Bridgnorth Castle

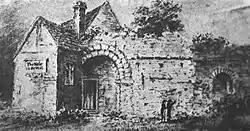
Ruins of the postern gate incorporated into the now demolished public house The Hole in The Wall, illustrated

In 1821, The Hole in The Wall, a public house built against ruins of the castle, was demolished and the postern (northern) bailey gate belonging to the castle was discovered. It was planned to be kept standing but later that year, the bailey gate was demolished by being blown up with gunpowder as it heavily obstructed traffic.